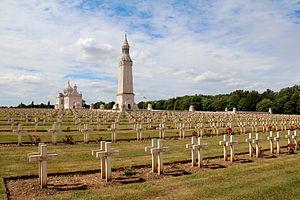
Ablain-Saint-Nazaire (Pas-de-Calais - France), cimetière militaire Notre-Dame-de-Lorette.